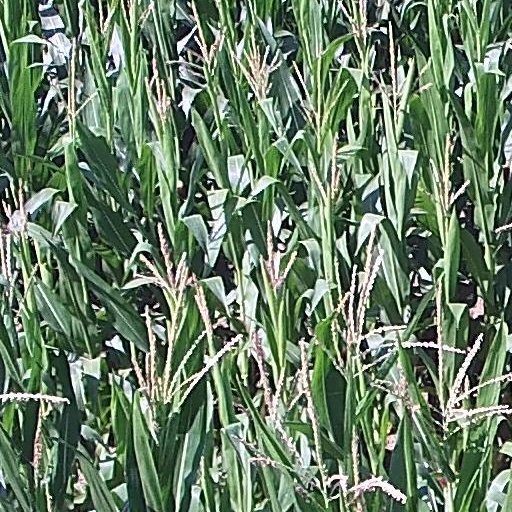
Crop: maize; corn